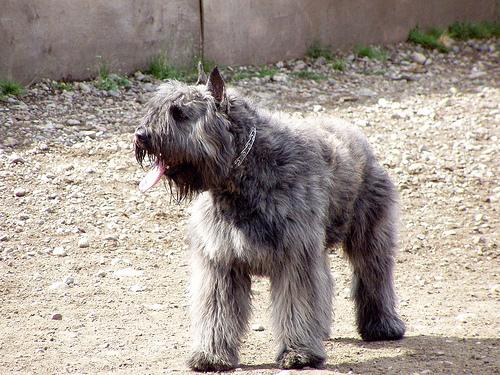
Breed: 233-n000072-Bouvier_des_Flandres